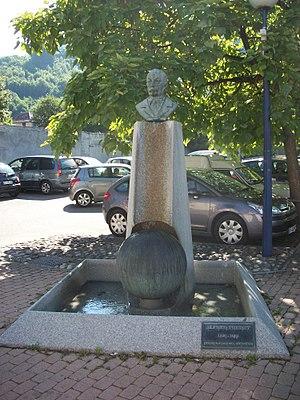
Villard-Bonnot est une commune française située dans le département de l'Isère en région Auvergne-Rhône-Alpes qui fait partie de la communauté de communes du Pays du Grésivaudan.
Alfred Fredet est un industriel papetier et ingénieur hydraulicien français du XIXᵉ siècle.